Shropshire

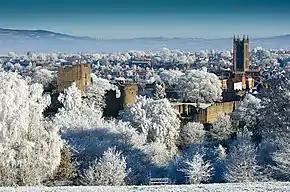
The skyline of Ludlow, one of south Shropshire's market towns, dominated by its sizeable castle and church

The present day ceremonial county boundary is almost the same as the historic one. Notably there has been the removal of several exclaves and enclaves. The largest of the exclaves was Halesowen, which became part of Worcestershire in 1844 (and is now part of the West Midlands county), and the largest of the enclaves was Herefordshire's Farlow in South Shropshire, also transferred in 1844, to Shropshire. Alterations have been made on Shropshire's border with all neighbouring English counties over the centuries. Gains have been made to the south of Ludlow (from Herefordshire), to the north of Shifnal (from Staffordshire) and to the north (from Cheshire) and south (from Staffordshire) of Market Drayton. The county has lost land in two places – to Staffordshire and Worcestershire.